Paul Coffey

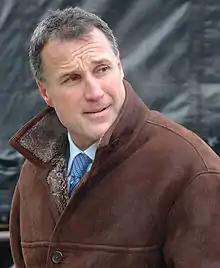
Coffey in 2007

Paul Patrick Coffey (born June 1, 1961) is a Canadian former professional ice hockey defenceman who played for nine teams over 21 seasons in the National Hockey League (NHL). Known for his speed and scoring prowess, Coffey ranks second all-time among NHL defencemen in goals, assists, and points, behind only Ray Bourque. He won the James Norris Memorial Trophy as the NHL's best defenceman three times and was voted to eight end-of-season All-Star teams (four first-team and four second-team). He holds the record for the most goals by a defenceman in one season, 48 in 1985–86, and is the only defenceman to have scored 40 goals more than once, also doing it in 1983–84. He is also one of only two defencemen to score 100 points in a season more than once, as he did it five times; Bobby Orr did it six times. Coffey holds or shares 33 NHL records in the regular season and playoffs.